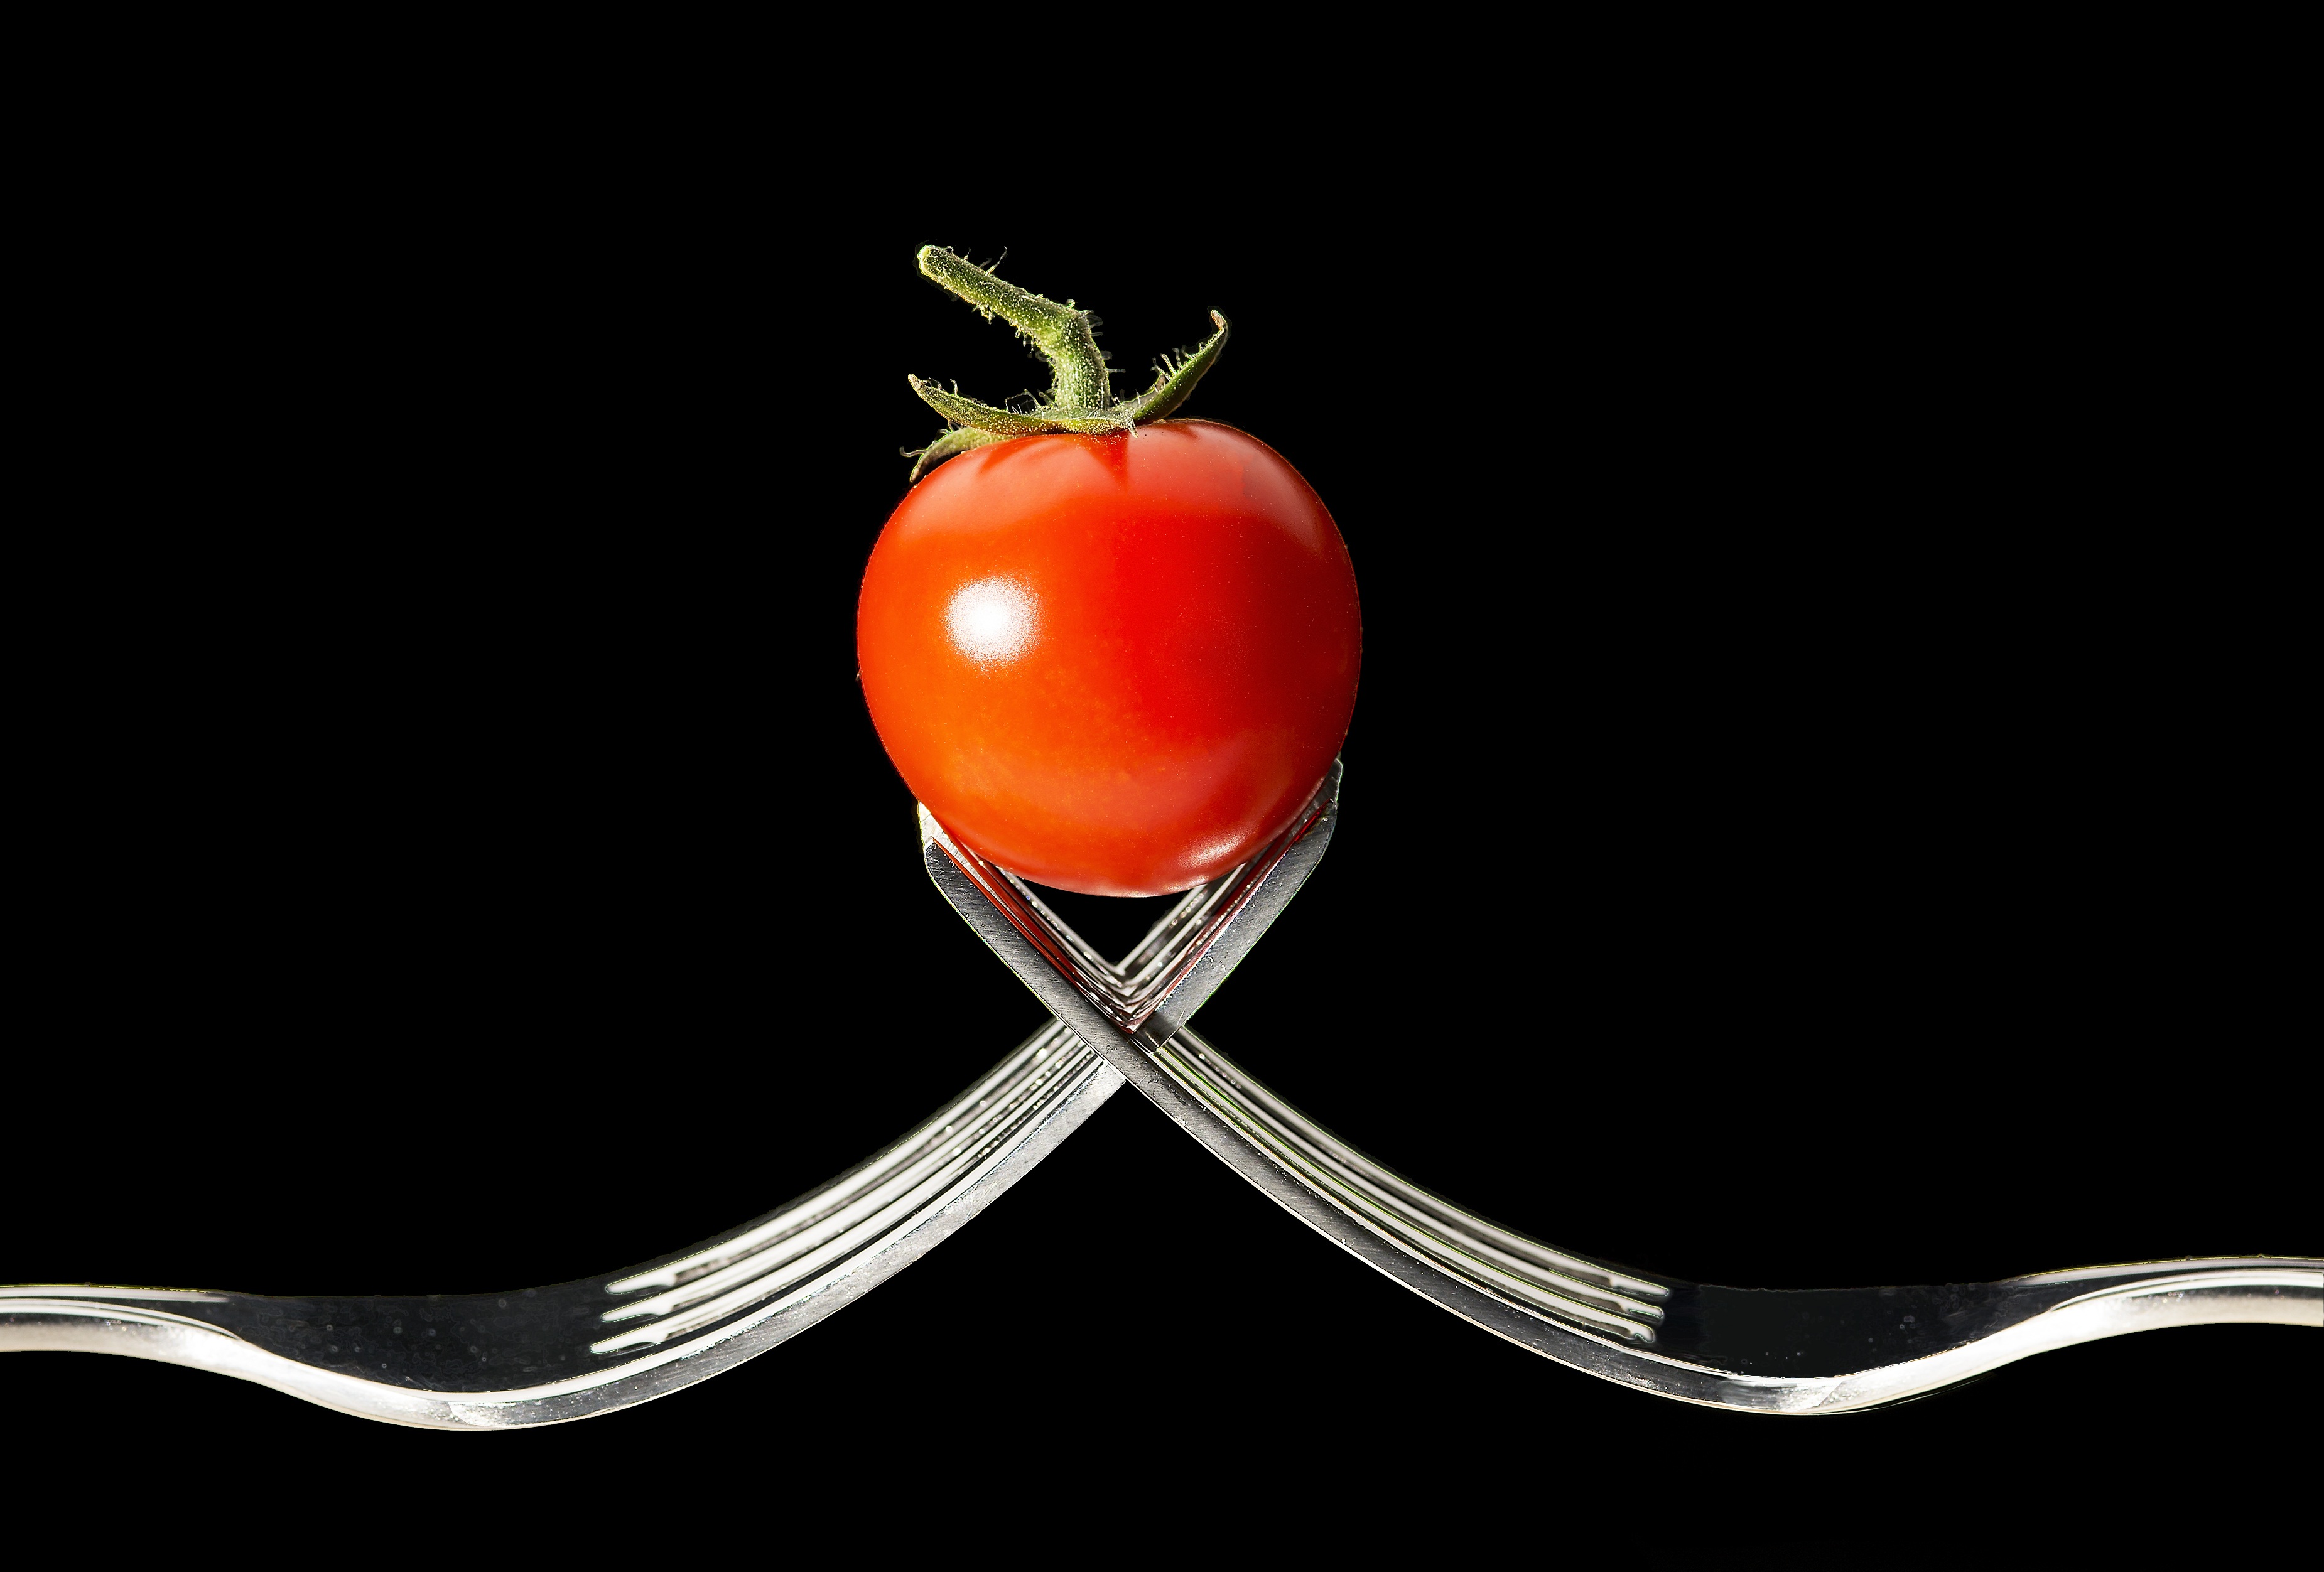
plant, fruit, food, produce, vegetable, macro, tomato, forks, flowering plant, still life photography, land plant